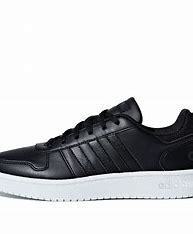
Brand: adidas
Model: neo Adidas NEO Hoops 2